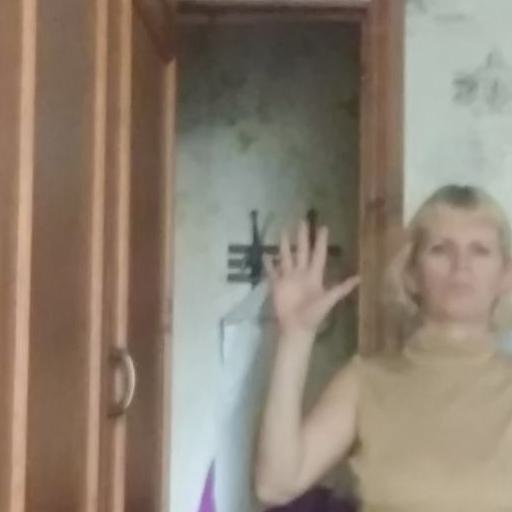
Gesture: palm